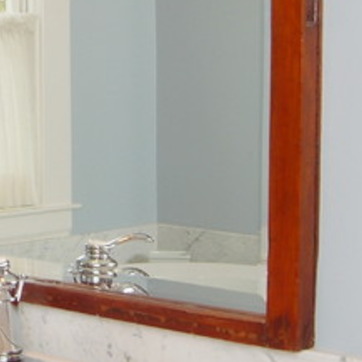
Material: mirror